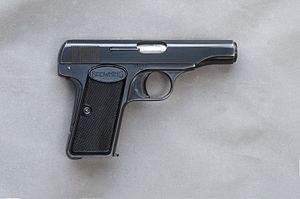
La cartouche 7,65 × 17 mm Browning ou .32 ACP ou encore .32 Auto, conçue par John M. Browning, a initialement été fabriquée par la FN Herstal dès 1899. Cette munition adaptée aux pistolets semi-automatiques de petit et moyen gabarit a été très largement distribuée tant aux États-Unis qu’en Europe.